Apache

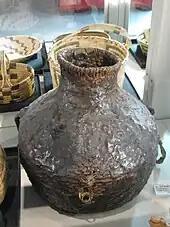
Apache jug

Apache lived in three types of houses. Tipis were common in the plains. Wickiups were common in the highlands; these were framed of wood held together with yucca fibers and covered in brush. If a family member died, the wickiup would be burned. Apache of the desert of northern Mexico lived in hogans, an earthen structure for keeping cool.